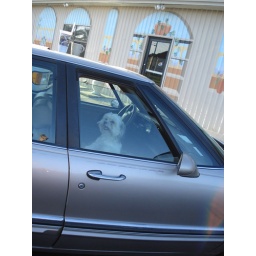
A dog in a car w/ a mug and a cup on top of the car... at a restaurant